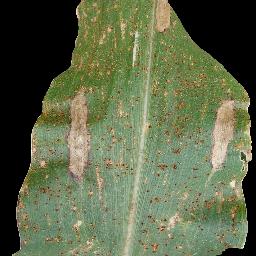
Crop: corn
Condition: (maize)_common_rust